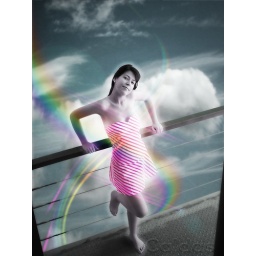
a bridge in the sky